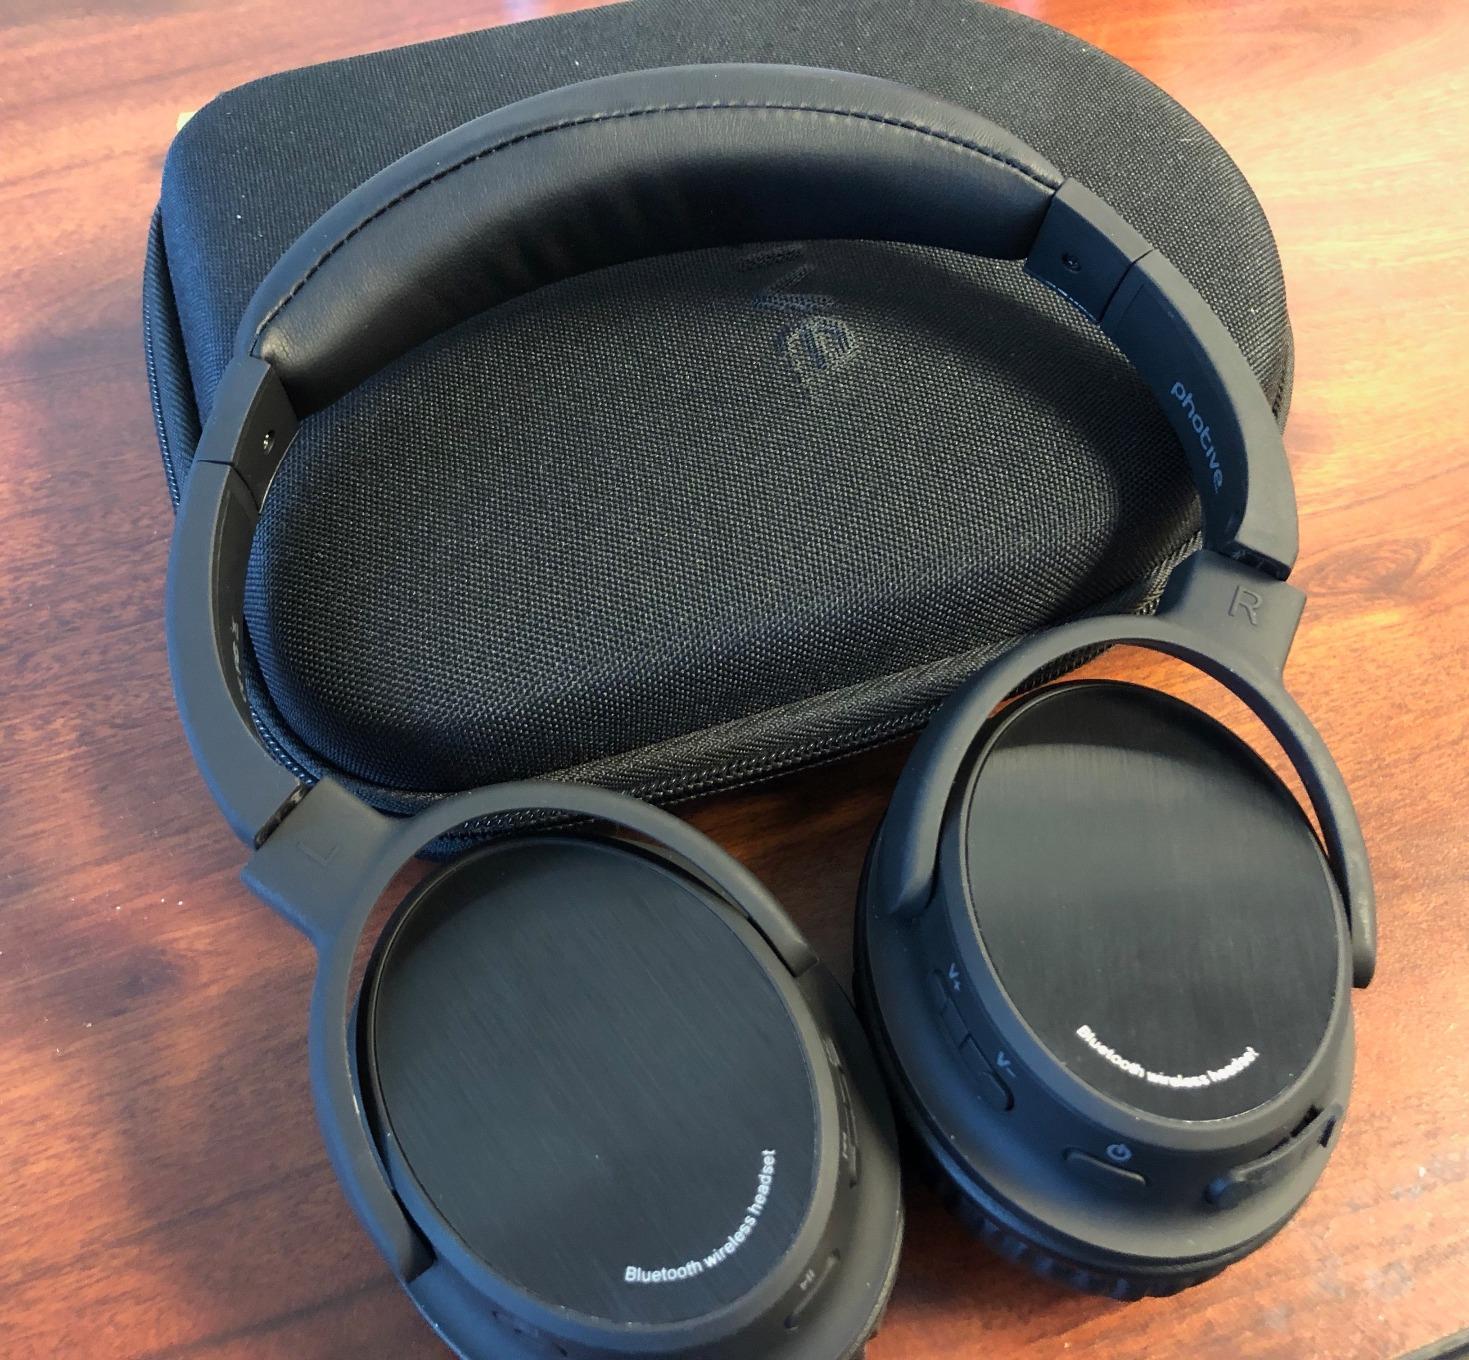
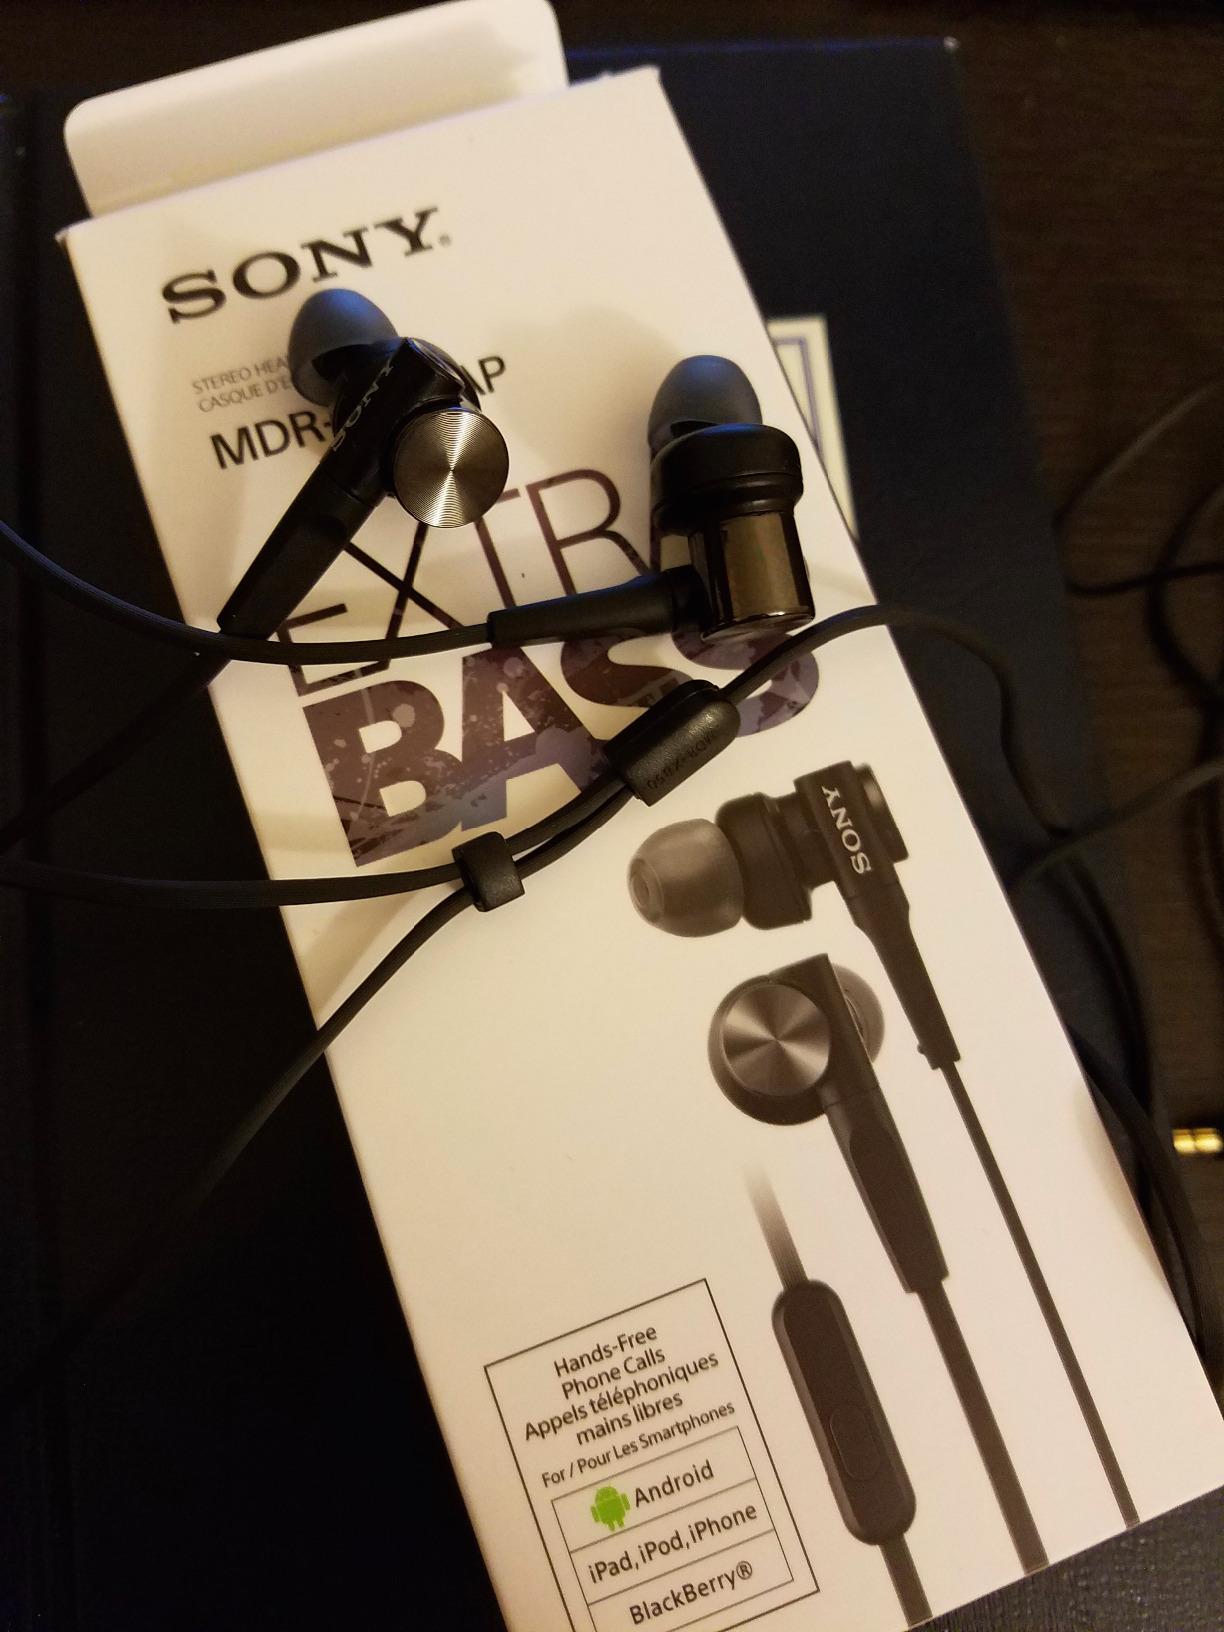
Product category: headphones
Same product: no